Chronophotographic gun

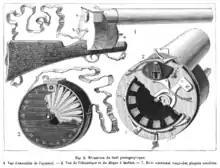
's engraving of the mechanism of the "fusil photographique" as published in "La Nature" (April 1882)

The chronophotographic gun is one of the ancestors of the movie camera. It was invented in 1882 by Étienne-Jules Marey, a French scientist and chronophotographer. It could shoot 12 images per second and it was the first invention to capture moving images on the same chronomatographic plate using a metal shutter.